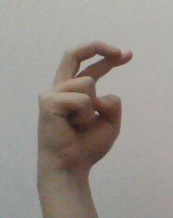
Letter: zay